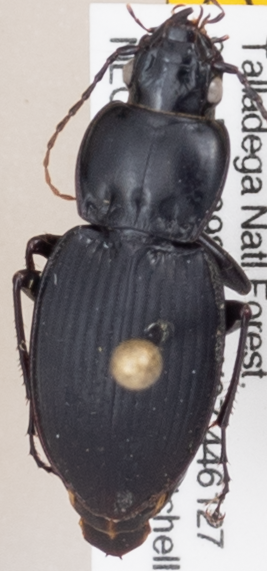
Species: Cyclotrachelus convivus
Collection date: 2020-05-27
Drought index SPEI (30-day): -0.14
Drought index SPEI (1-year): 1.22
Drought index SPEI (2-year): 1.85